Eremophila mitchellii

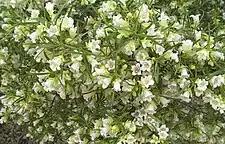
"E. mitchellii" flowers and foliage near Bourke after rain.

The species was first formally described in 1848 by the botanist George Bentham and the description was published in "Journal of an Expedition into the Interior of Tropical Australia". The specific epithet ("mitchellii") honours the explorer and surveyor, Thomas Mitchell.